Juan Pablo Montoya

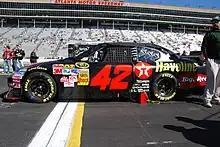
Montoya's 42 Dodge Charger before the 2008 Pep Boys Auto 500

He returned to drive CGR's No. 42 car for the 2008 NASCAR Sprint Cup Series. Montoya was 32nd in the Daytona 500 despite running as high as second late in the race. CGR's decline in performance meant he had no top ten finishes or qualified within the top ten, leading to criticism from Ganassi. Jimmy Elledge became Montoya's crew chief after Wingo was moved to teammate Reed Sorenson's squad before being replaced by Brian Pattie. This irritated Montoya, who openly questioned CGR's commitment, and he requested a face-to-face meeting with Ganassi in May 2008, during which his feelings were soothed. They promised to work together regularly to make Montoya more competitive. His best season result was a second-place finish in the Aaron's 499 at Talladega. Although Montoya continued to struggle performance-wise attributed in part to the closure of teammate Franchitti's squad due to sponsorship issues, he finished in the top ten at both road course races (sixth and fourth in the Toyota/Save Mart 350 at Infineon and the Centurion Boats at the Glen at Watkins Glen, respectively). He took pole position for the Camping World RV 400 at Kansas Speedway, but his lap was disallowed due to excessive gas pressure in his rear shock absorbers. Montoya was 25th in the final championship standings, with 3,329 points.